A Girl of the Limberlost (1934 film)

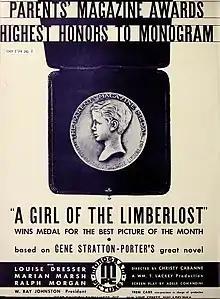
"Parents' Magazine" award announcement

The world premiere of the film was set for the week of September 15, 1934 at the Broadway Portland. After its release, the film was met with a warm reception being described by a review in "The Film Daily" as a “wholesome drama of backwoods [that] has the heart appeal and human touches for the crowds.” The film was also awarded the Best Picture of the Month Medal by "Parents’ Magazine".